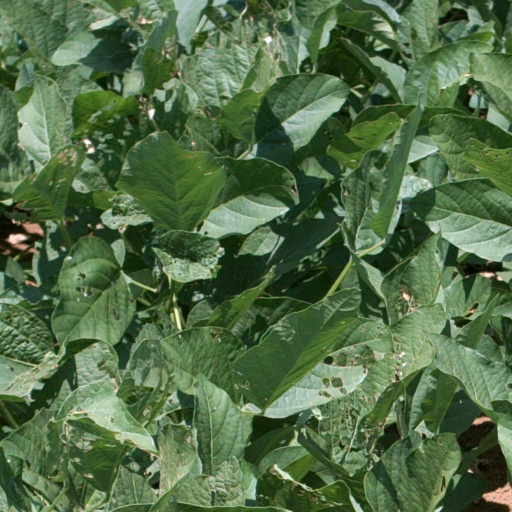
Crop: soybean